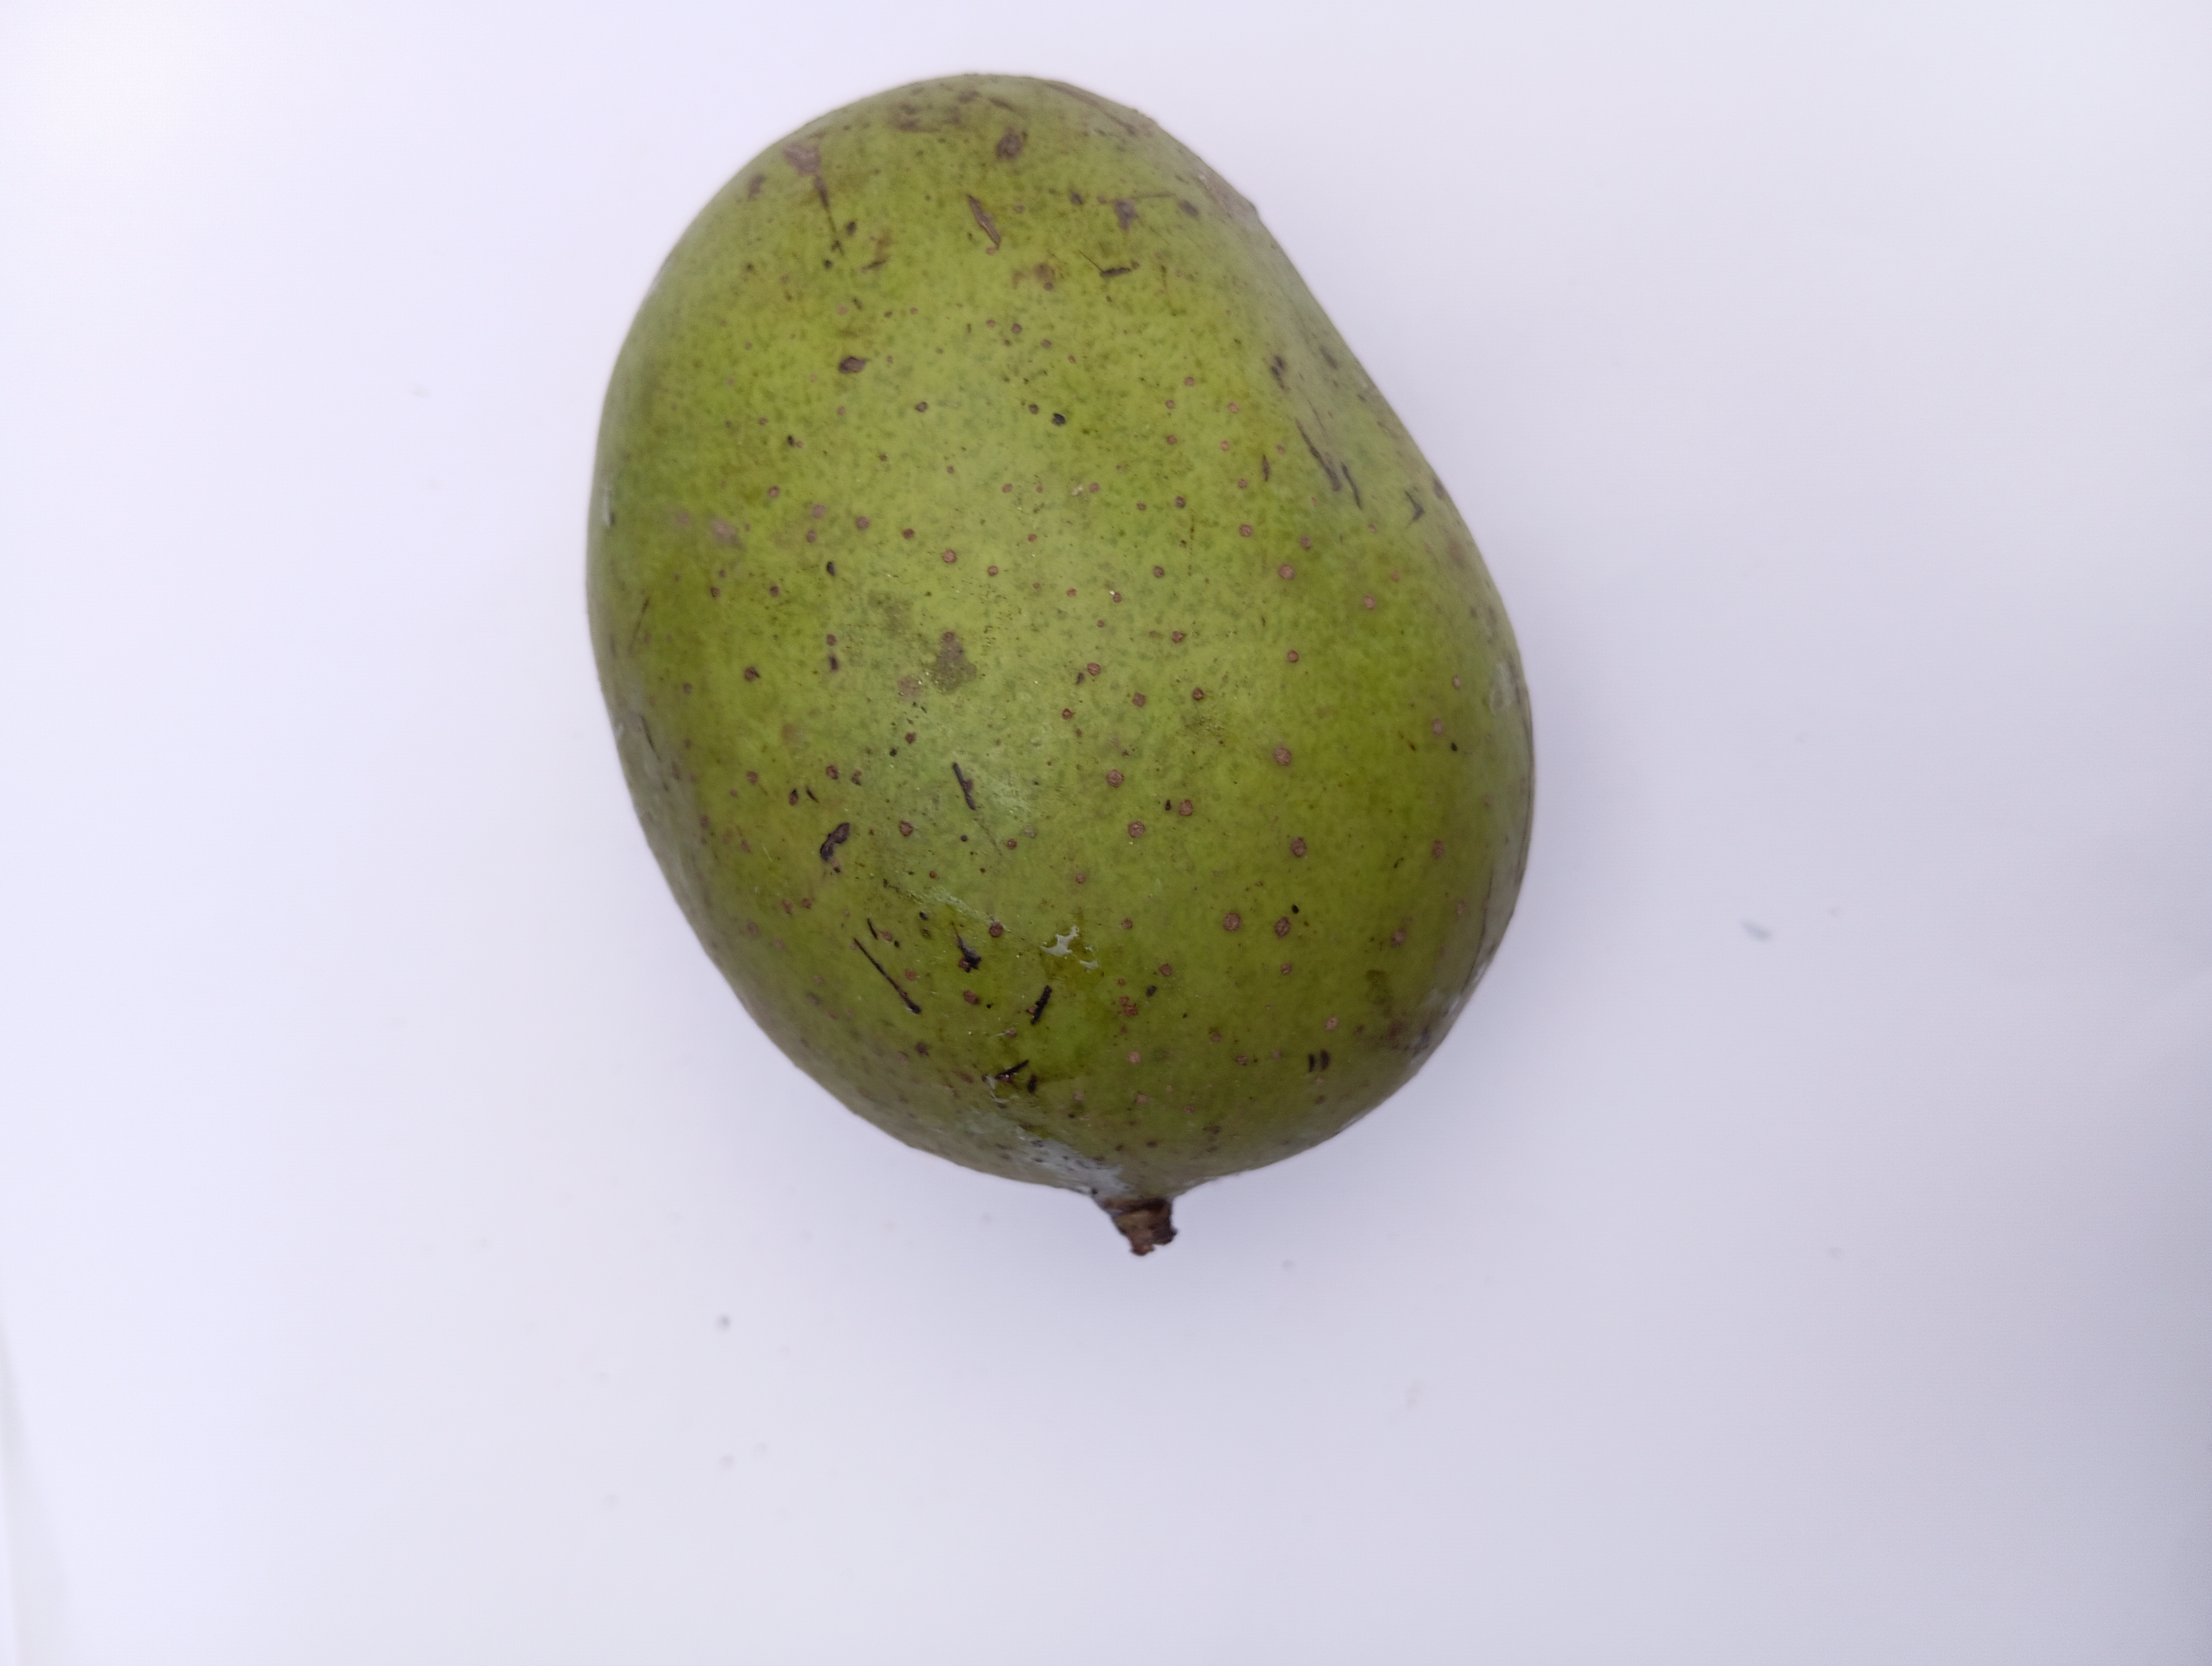
Mango variety: Langra